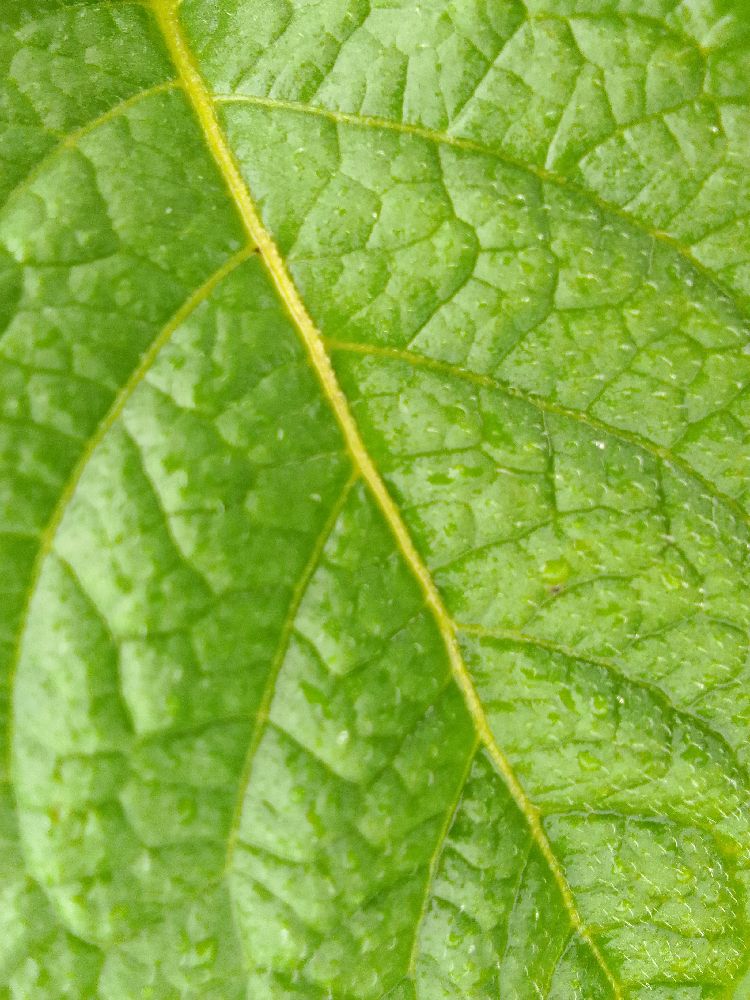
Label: Healthy